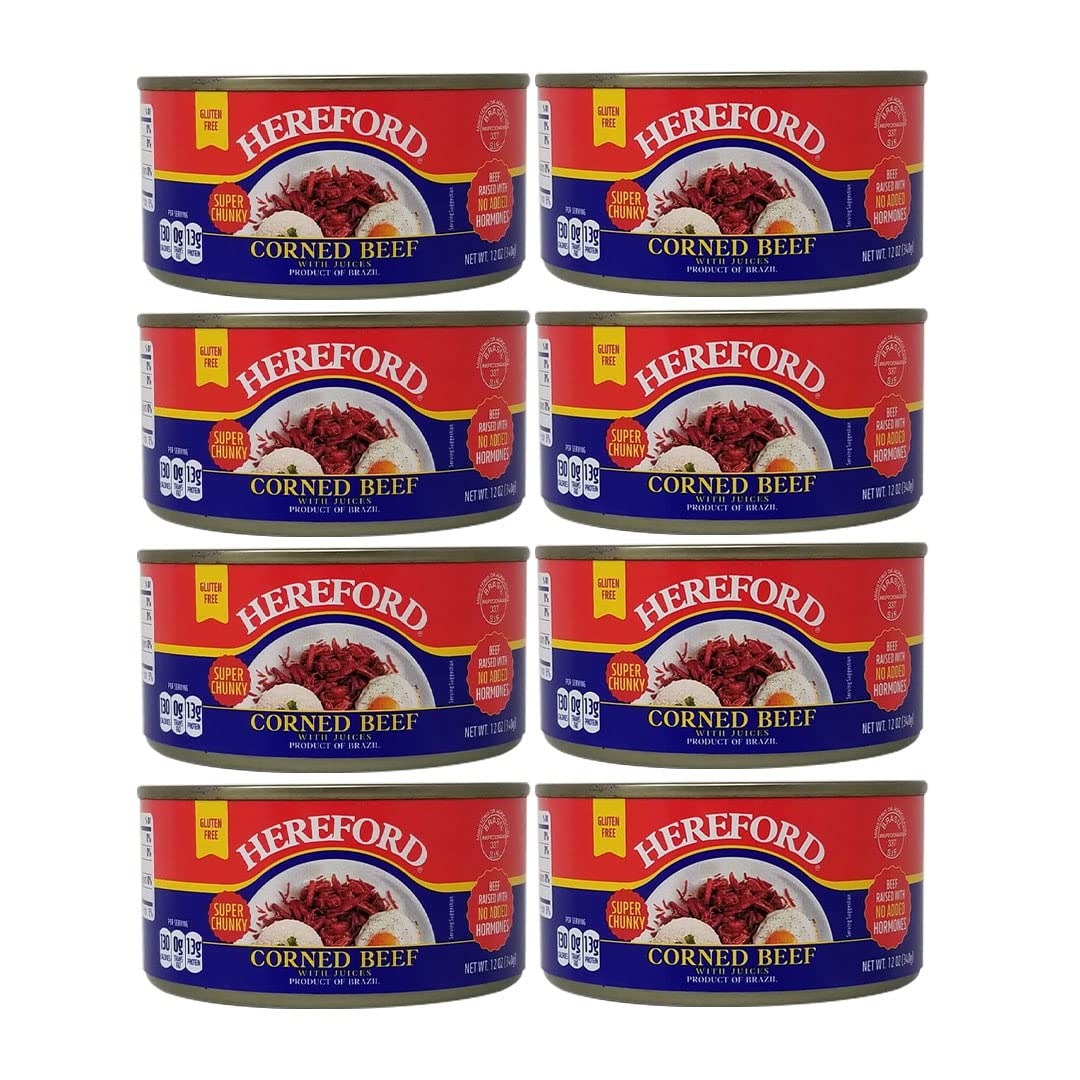
Item Name: Hereford Corned Beef 12oz (8 Pack)
Value: 96.0
Unit: Ounce

Price: 15.135